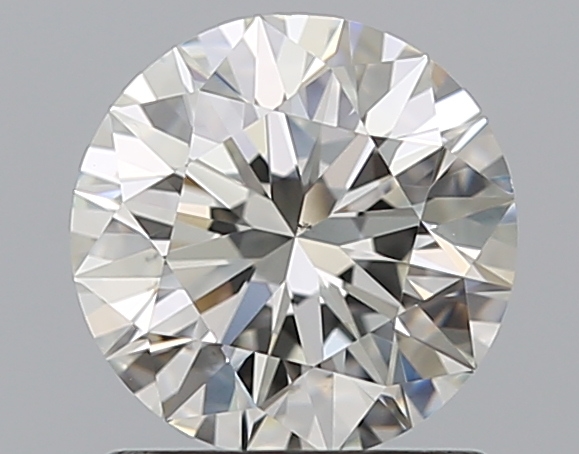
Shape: round
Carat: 1
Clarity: VS2
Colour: I
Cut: EX
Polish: EX
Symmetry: EX
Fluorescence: M
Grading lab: GIA
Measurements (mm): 6.37 x 6.41 x 4